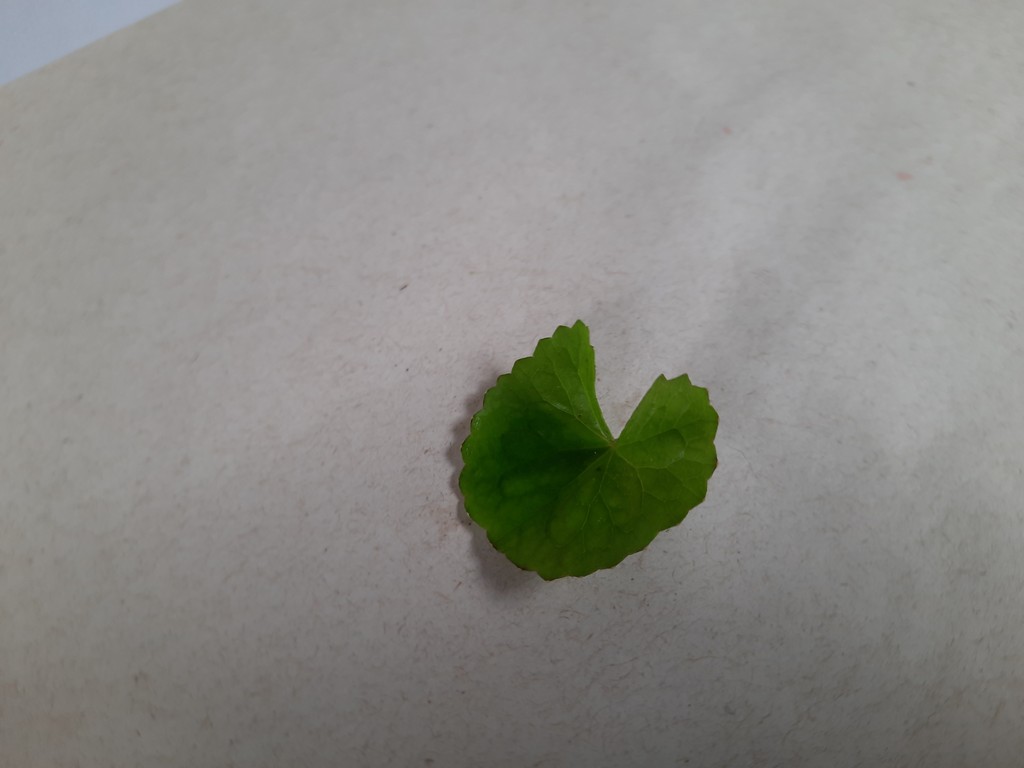
Label: Healthy